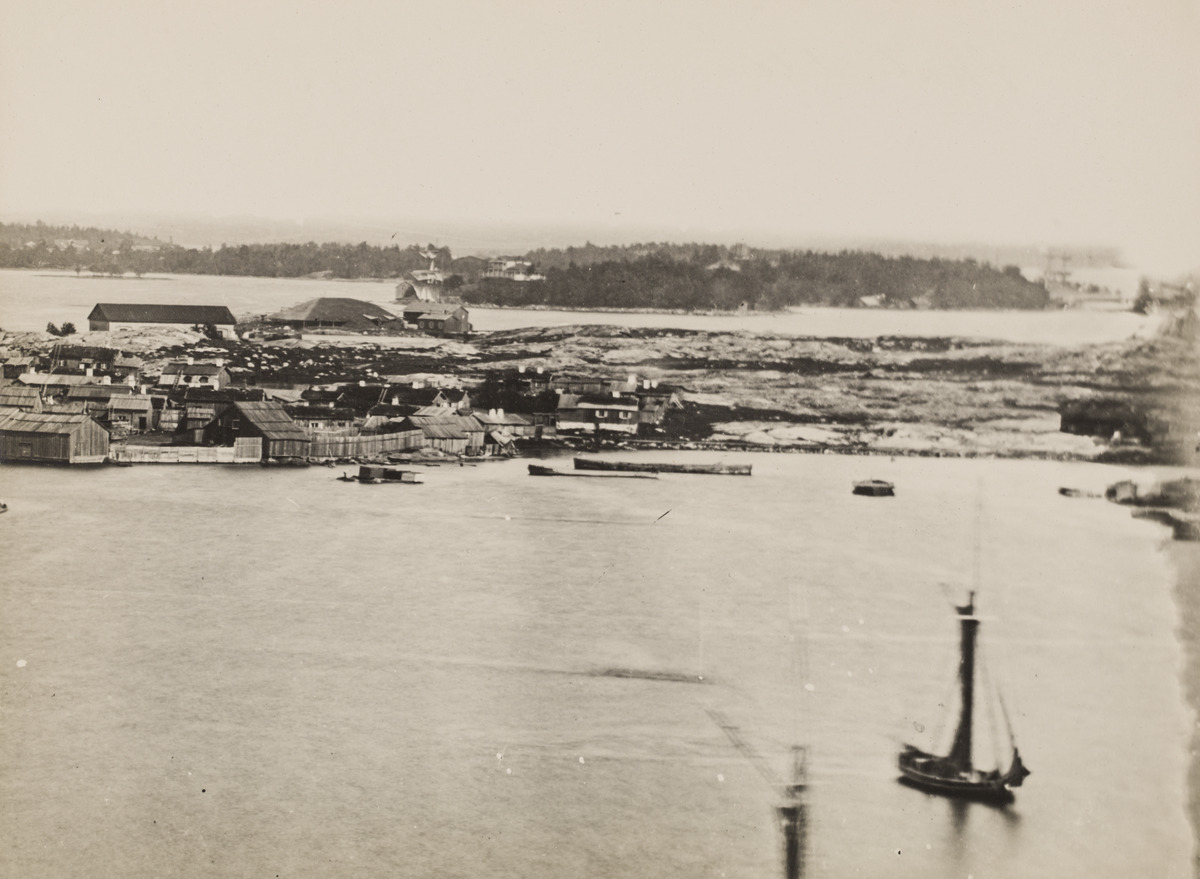
Katajanokka
sisällön kuvaus: Katajanokka. Kalliota ja rykelmä pieniä puurakennuksia. mustavalkoinen
Ajankohta: kuvausaika 1880 -luku
Paikka: Suomi, Uusimaa, Helsinki, Katajanokka Helsinki
Aiheet: rakennukset, puurakennukset, satamarakennukset, merivesi, laivat, veneet